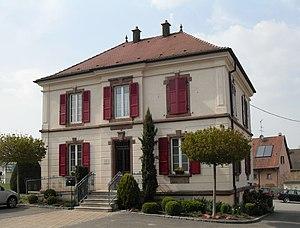
La mairie de Brinckheim
Brinckheim est une commune française située dans le département du Haut-Rhin, en région Grand Est, dans la région historique et culturelle d'Alsace.